Roman Bridge railway station

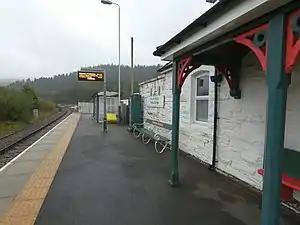
Roman Bridge station in October 2019.

Roman Bridge railway station is a request stop passenger station in the Lledr Valley, Wales, on the Conwy Valley Line from Llandudno Junction to Blaenau Ffestiniog, which is operated by Transport for Wales Rail.